Paul Pelland

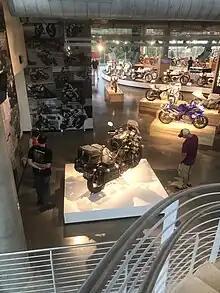
Overlooking CURECHASER at Barber Motorsports Museum

Curechaser, Paul's first Yamaha Super Tenere is on display at Barber Motorsports Museum in Birmingham Alabama after setting the record and completing 172,000 miles of the million mile journey.